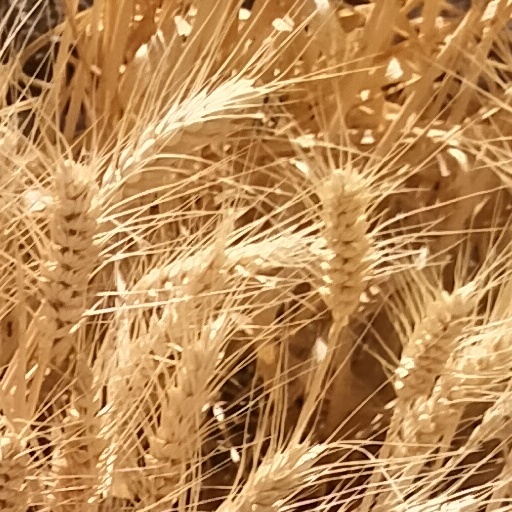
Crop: wheat